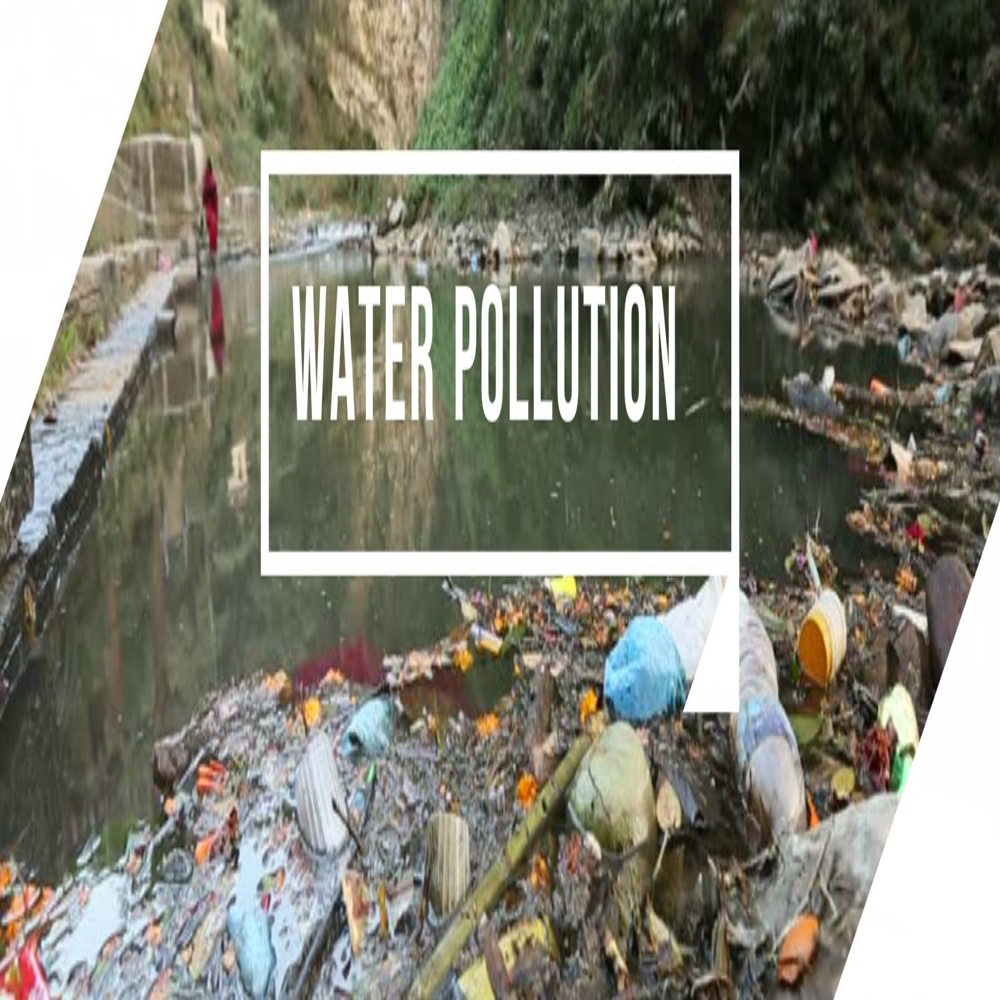
Body of water present: no
Land polluted: no
Water polluted: no
Pollution percentage: 0%